Answer in natural language. Considering the relative positions, is Window (marked A) to the left or right of HousePlant (marked C)? Choose between the following options: right or left
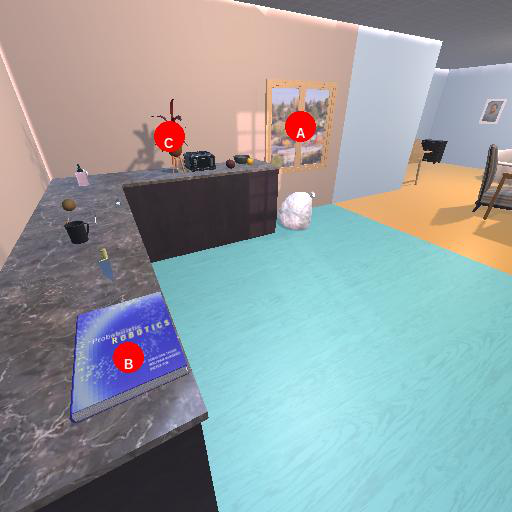
<answer>right</answer>